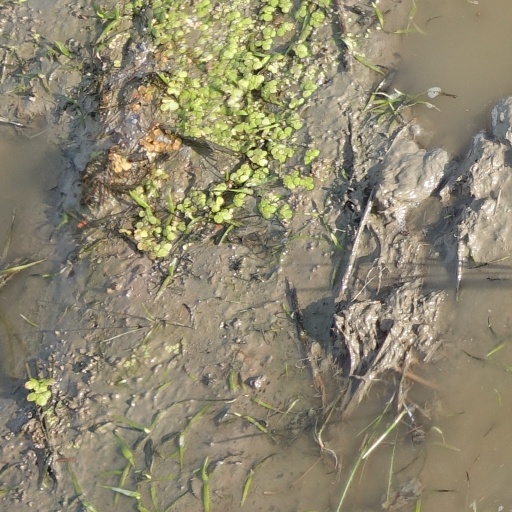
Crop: rice